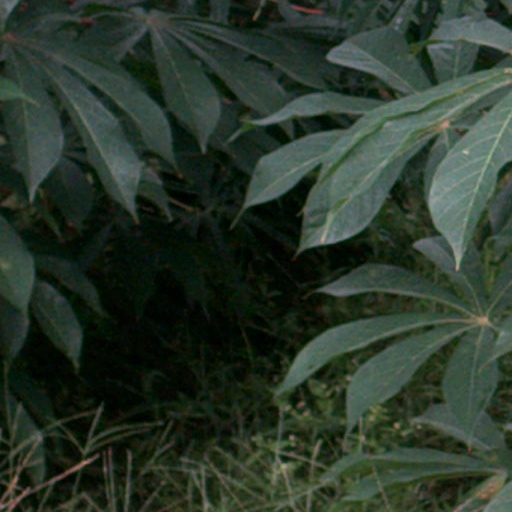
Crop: cassava